Desadanam

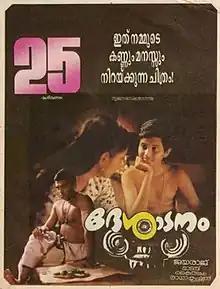

Desadanam is a 1996 Indian Malayalam language musical drama film directed by Jayaraj. It won the National Film Award for Best Feature Film in Malayalam. The story is about a young boy chosen to join a monastery. The film is a box office hit.